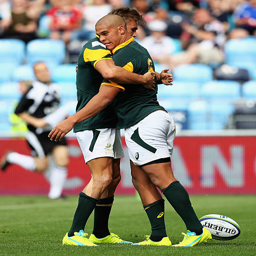
person is congratulated on his try by person during the match .